Maria Theresa

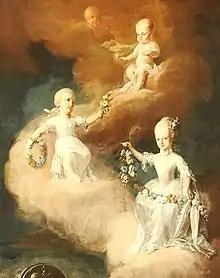
Mural by Franz Anton Maulbertsch in the Hofburg, Innsbruck, commissioned by Maria Theresa in remembrance of her daughters who died in childhood: Maria Johanna (1750–1762), Maria Elisabeth (1737–1740), Maria Carolina (1740–1741) and Maria Carolina (1748)

In 1741, the Austrian authorities informed Maria Theresa that the Bohemian populace would prefer Charles Albert, Elector of Bavaria, to her as sovereign. Maria Theresa, desperate and burdened by pregnancy, wrote plaintively to her sister: "I don't know if a town will remain to me for my delivery." She bitterly vowed to spare nothing and no one to defend her kingdom when she wrote to the Bohemian chancellor, Count Philip Kinsky: "My mind is made up. We must put everything at stake to save Bohemia." On 26 October, the Elector of Bavaria captured Prague and declared himself king of Bohemia. Maria Theresa, then in Hungary, wept on learning of the loss of Bohemia. Charles Albert was unanimously elected Holy Roman Emperor as Charles VII on 24 January 1742, which made him the only non-Habsburg to be in that position since 1440. The Queen, who regarded the election as a catastrophe, caught her enemies unprepared by insisting on a winter campaign; the same day he was elected emperor, Austrian troops under Ludwig Andreas von Khevenhüller captured Munich, Charles Albert's capital.